Henry Kissinger

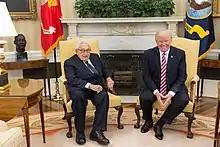
President Donald Trump meeting with Kissinger on May 10, 2017

Kissinger was involved in furthering cooperation between the U.S. and the Zairian dictator Mobutu Sese Seko and held multiple meetings with him. Kissinger later described these efforts as "one of our policy successes in Africa" and praised Mobutu as "courageous, politically astute" and "relatively honest in a country where governmental corruption is a way of life".